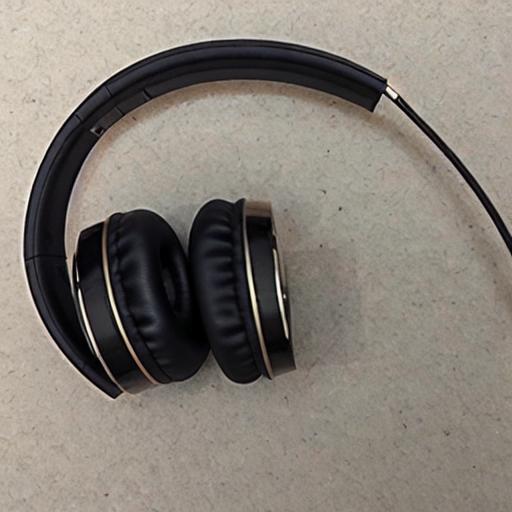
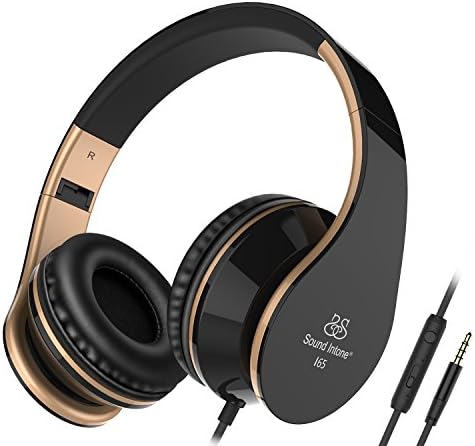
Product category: headphones
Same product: no